Moorish architecture

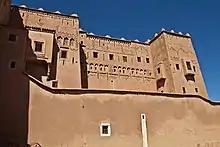
Kasbah Taourirt in Ouarzazate (19th–20th century), a late example of local kasbah architecture in the oasis regions of Morocco

The remains of castles and fortifications from various periods of Al-Andalus have survived across Spain and Portugal, often situated on hilltops and elevated positions that command the surrounding countryside. A large number of Arabic terms were used to denote different types and functions, many of which were borrowed into Spanish and are found in present-day toponyms, such as "Alcazaba" (from ), meaning a fortified enclosure or citadel where the governor or ruler was typically installed, and "Alcázar" (from ), which was typically a palace protected by fortifications. Fortifications were built either in stone or in rammed earth. Stone was used more commonly in the Umayyad period (8th–10th centuries) while rammed earth became more common in subsequent periods and was also more common in the south.